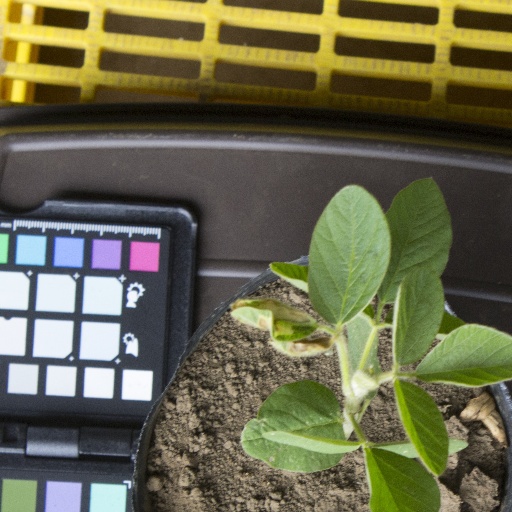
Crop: soybean